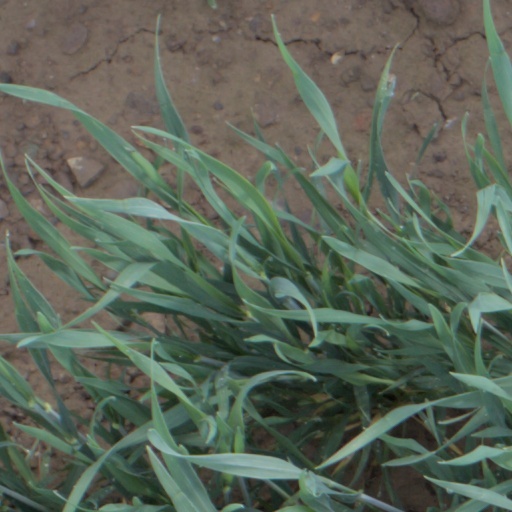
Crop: wheat